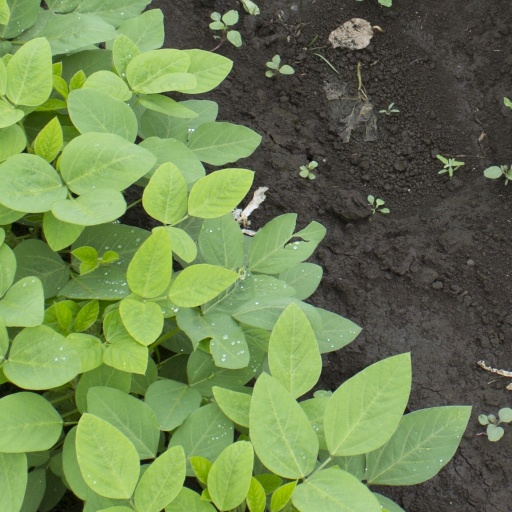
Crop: soybean